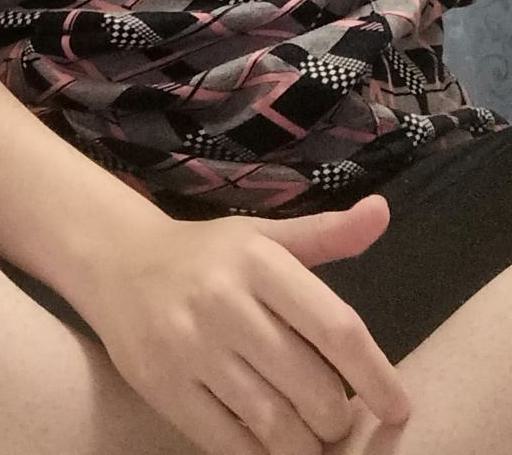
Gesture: no_gesture